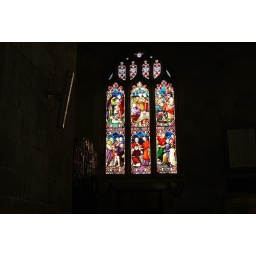
Beautiful Stained glass window inside St. John the Baptist Church in Knaresborough, Yorkshire.